Petar Jovanović (metropolitan)

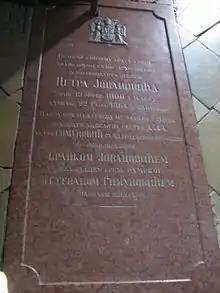
Grave of Metropolitan Petar in the Krušedol Monastery.

In 1859 he left Serbia, "de facto" leaving the office due to a conflict with Prince Miloš. He returned to the Austrian Empire, where he stayed briefly in Krušedol Monastery, and then he was elected as the Bishop of Gornji Karlovac in the jurisdiction of the Patriarchate of Karlovci. The new Metropolitan of Belgrade became his former student, the Bishop of Šabac Mihailo Jovanović. After the death of Prince Miloš in 1860, the former Metropolitan again applied for the possibility of returning to Serbia, but he did not receive the consent of the new Prince Mihailo Obrenović. He was buried in the Krušedol Monastery.